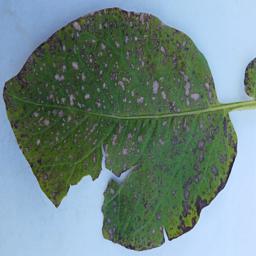
Etiqueta: Tizon_Temprano